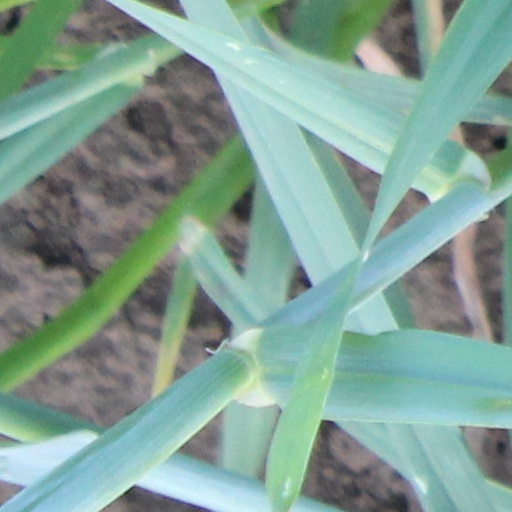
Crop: wheat